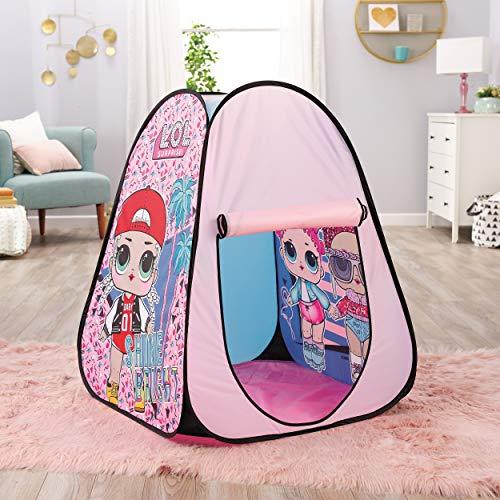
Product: L.O.L. Surprise! Indoor/Outdoor Pop-Up Play Tent with Fold-Up Door
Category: Home & Kitchen | Home Décor | Kids' Room Décor
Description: Surprise pop-up play Tent pops up in seconds.
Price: $23.96
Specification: ProductDimensions:2x13.4x13.4inches|ItemWeight:1.8pounds|ShippingWeight:1.8pounds(Viewshippingratesandpolicies)|ASIN:B07PNRH9QR|Manufacturerrecommendedage:24months-10years